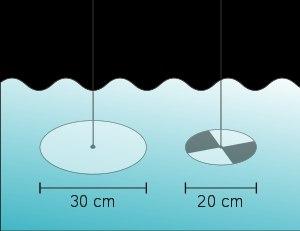
Un disque Secchi est un dispositif permettant de mesurer la transparence / la turbidité d'une colonne d'eau. Il consiste en un disque d'une vingtaine de centimètres, partagé en quarts alternés noirs et blancs. Le disque — lesté — est fixé au bout d'un câble. On laisse descendre jusqu'à disparition, on note la profondeur. On remonte ensuite le dispositif jusqu'à réapparition du disque, notée également. La mesure retenue est le point médian entre ces deux extrêmes. Cet exercice est répété plusieurs fois de suite pour retenir — in fine — la moyenne de l'ensemble des mesures médianes successives.